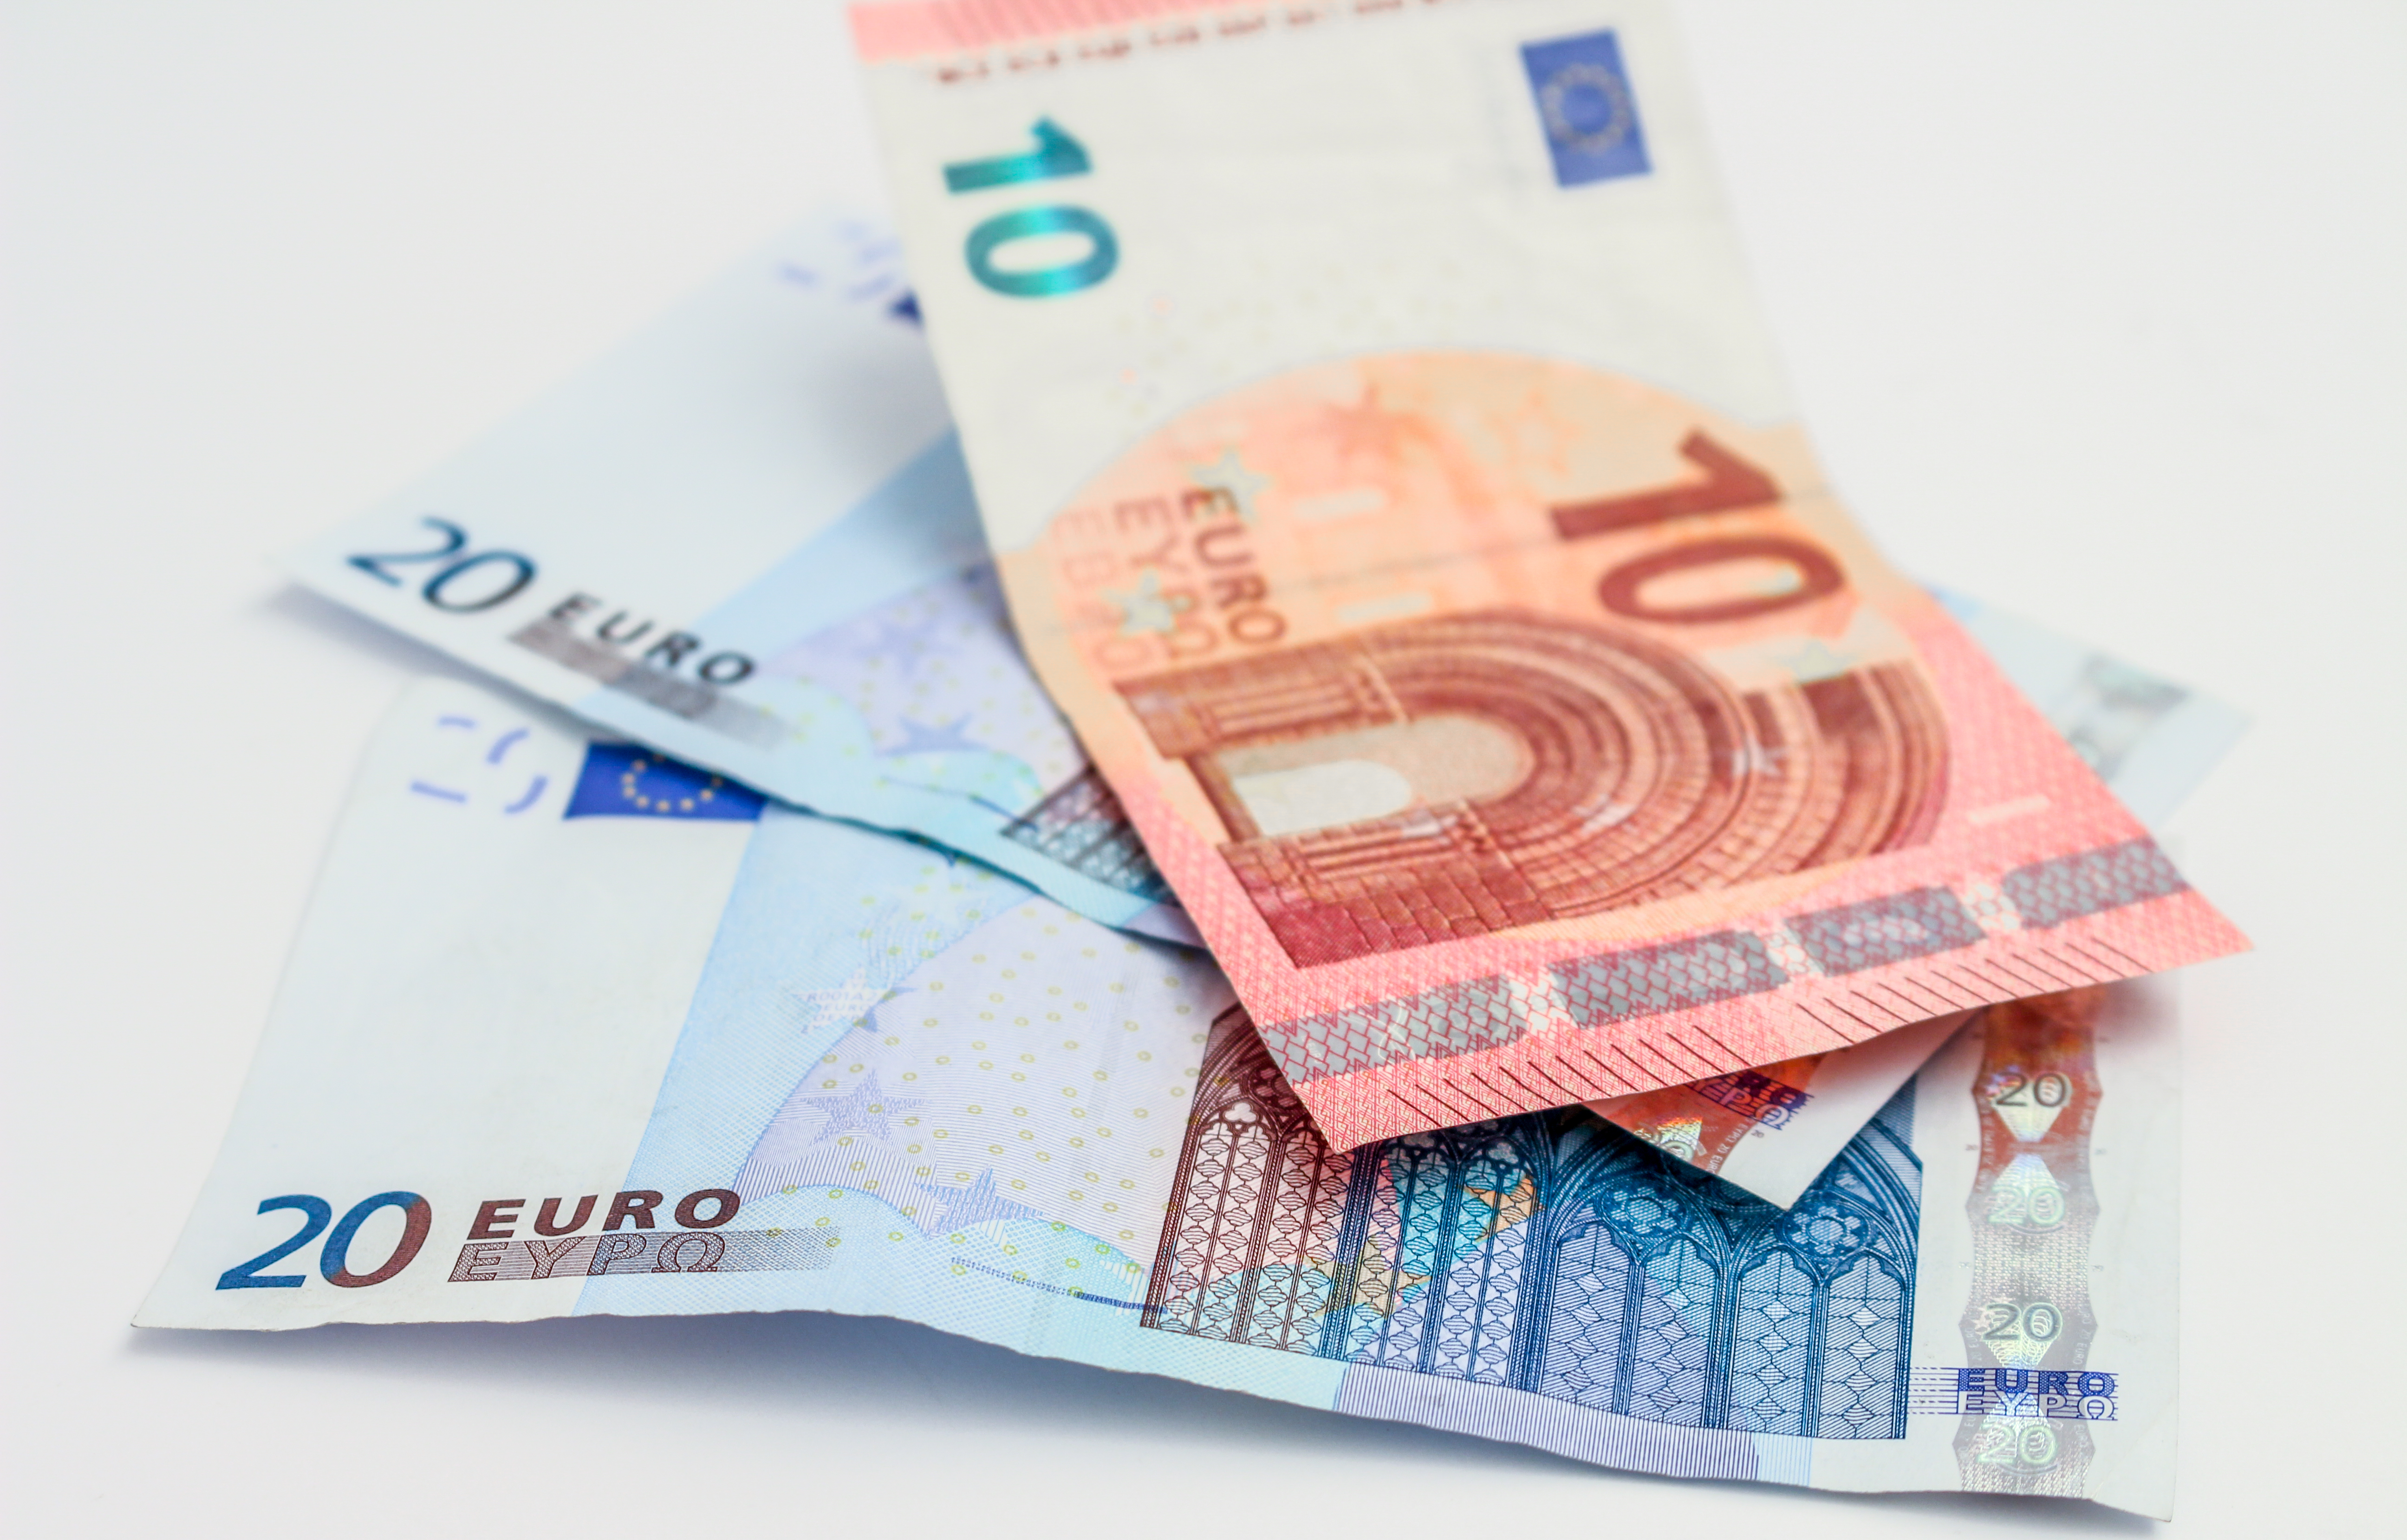
europe, money, paper, material, label, brand, product, cash, currency, banking, buy, document, ten, economy, financial, savings, finance, wealth, investment, exchange, budget, banknotes, banknote, account, euros, purchase, bills, paper money, twenty, 10 euros, 20 euros, ecoonomics